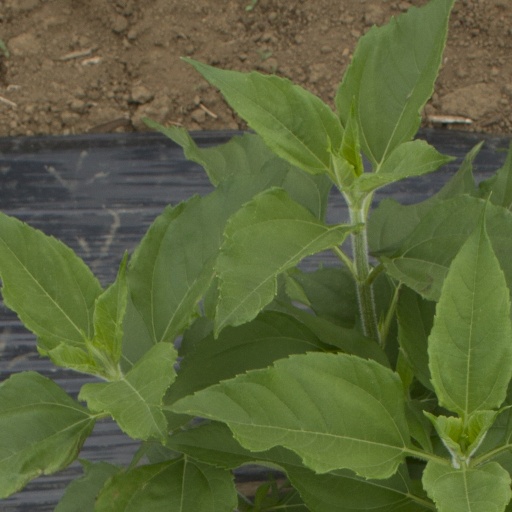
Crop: Jerusalem artichoke